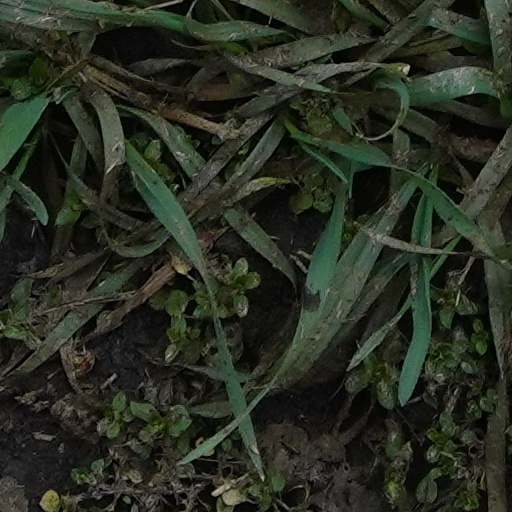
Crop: wheat